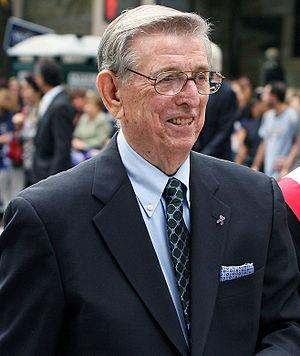
Lou Carnesecca, né le 5 janvier 1925, à New York, dans l'État de New York, est un ancien entraîneur américain de basket-ball.